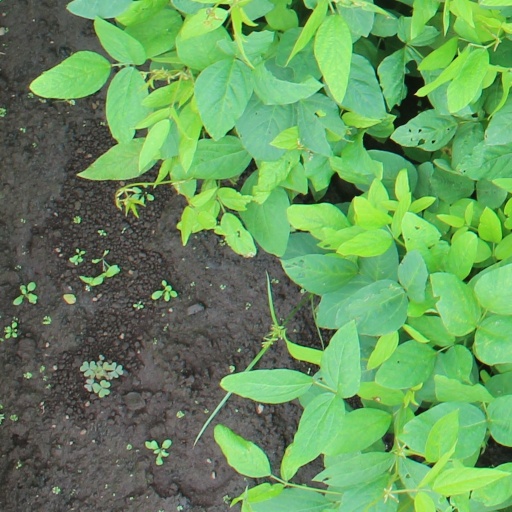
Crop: soybean